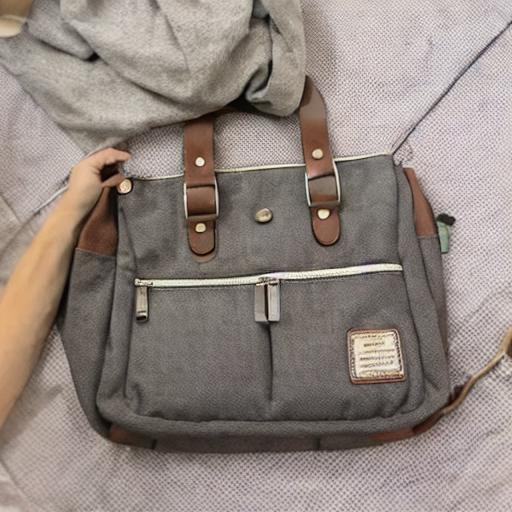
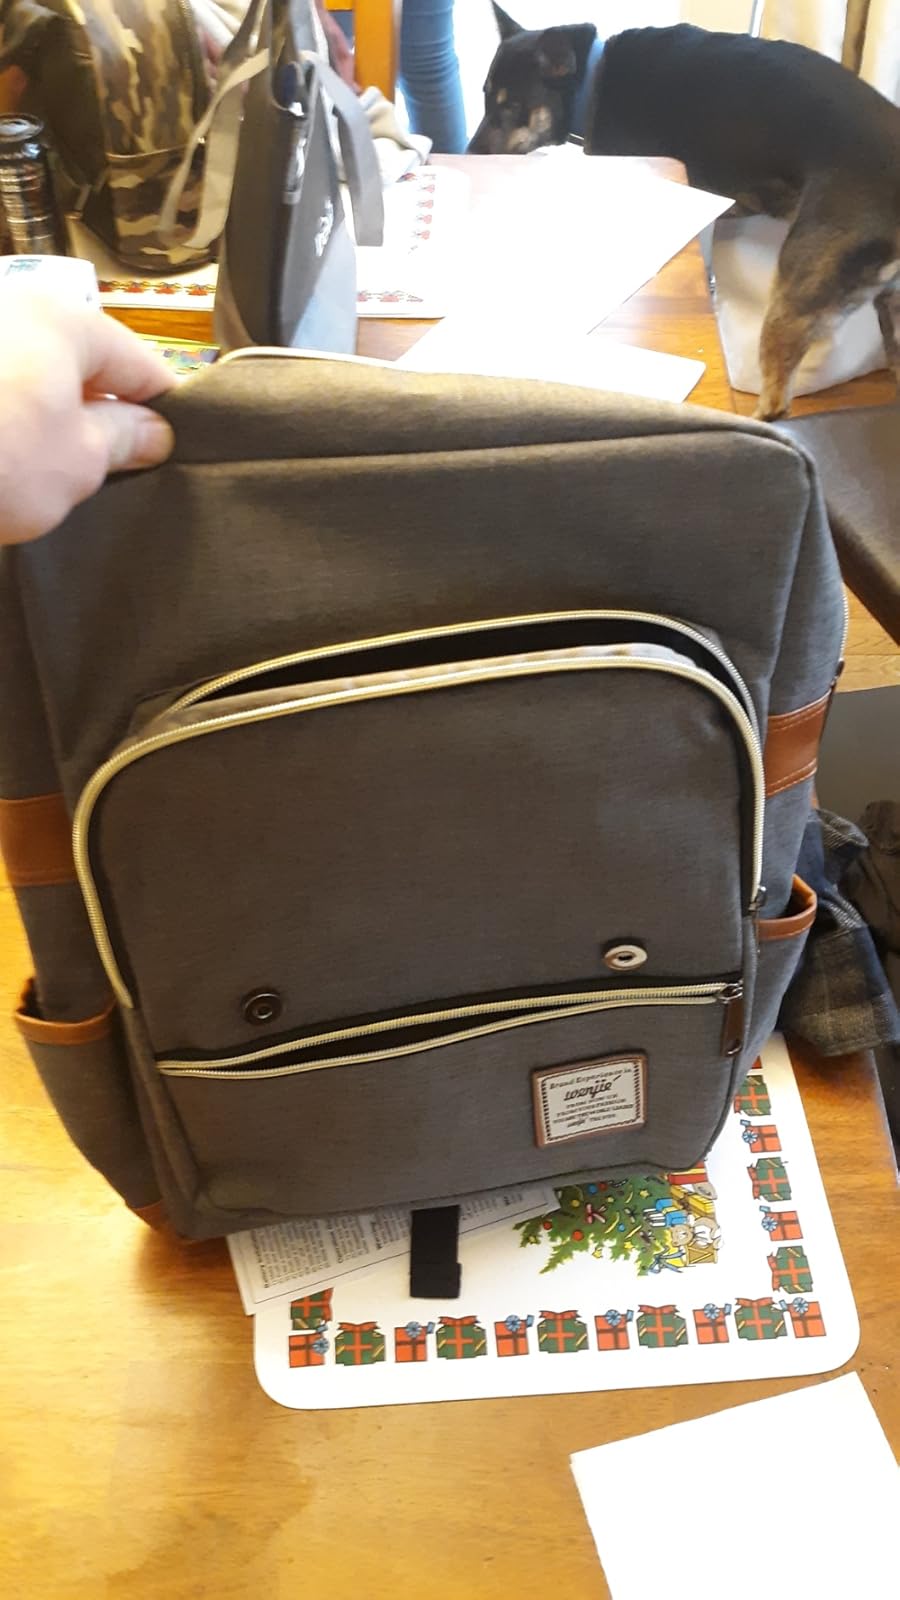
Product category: bag
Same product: no